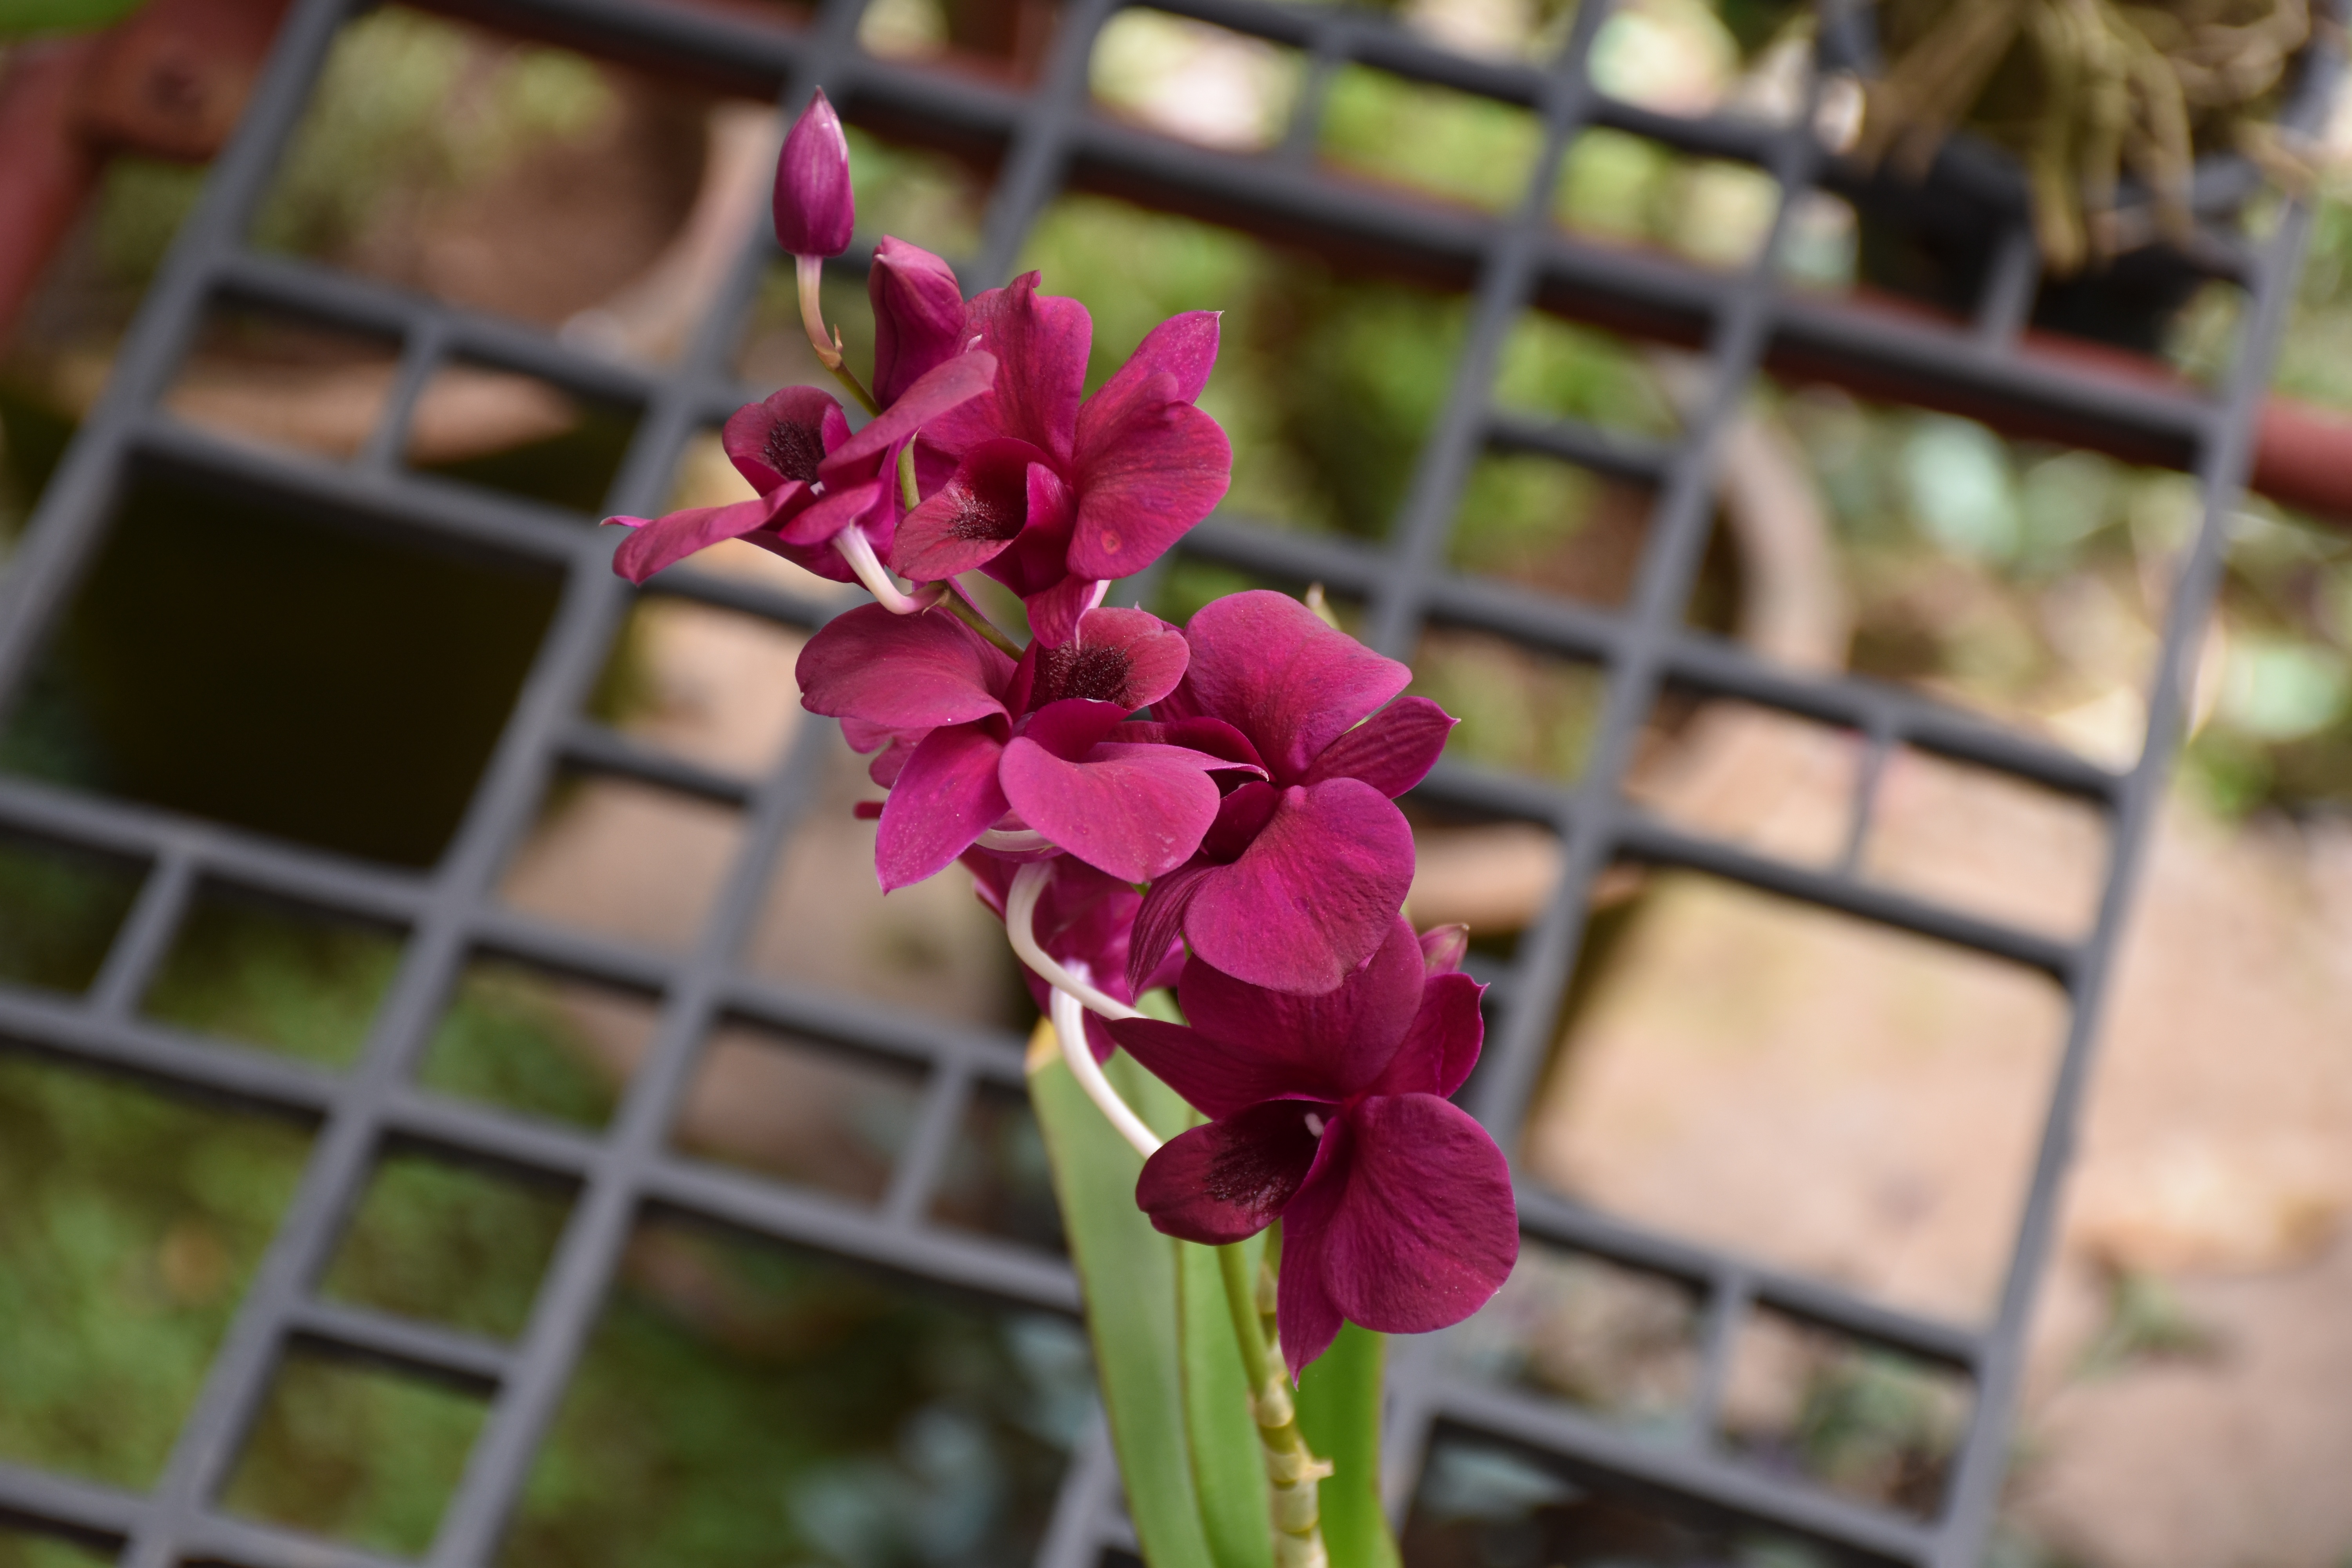
blossom, plant, flower, botany, flora, orchid, floristry, flowering plant, dendrobium, land plant